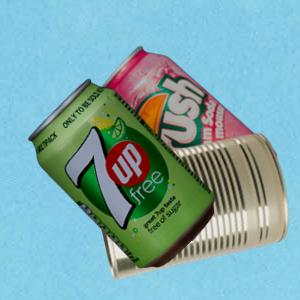
Label: cans